Afonso Alves

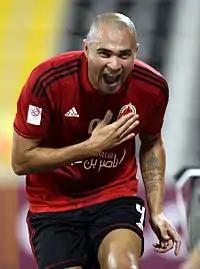
Alves in Al-Rayyan colours

Alves officially moved to Al-Rayyan SC for a further two years after winning the 2010 Emir of Qatar Cup with Al Rayyan on 15 May 2010.